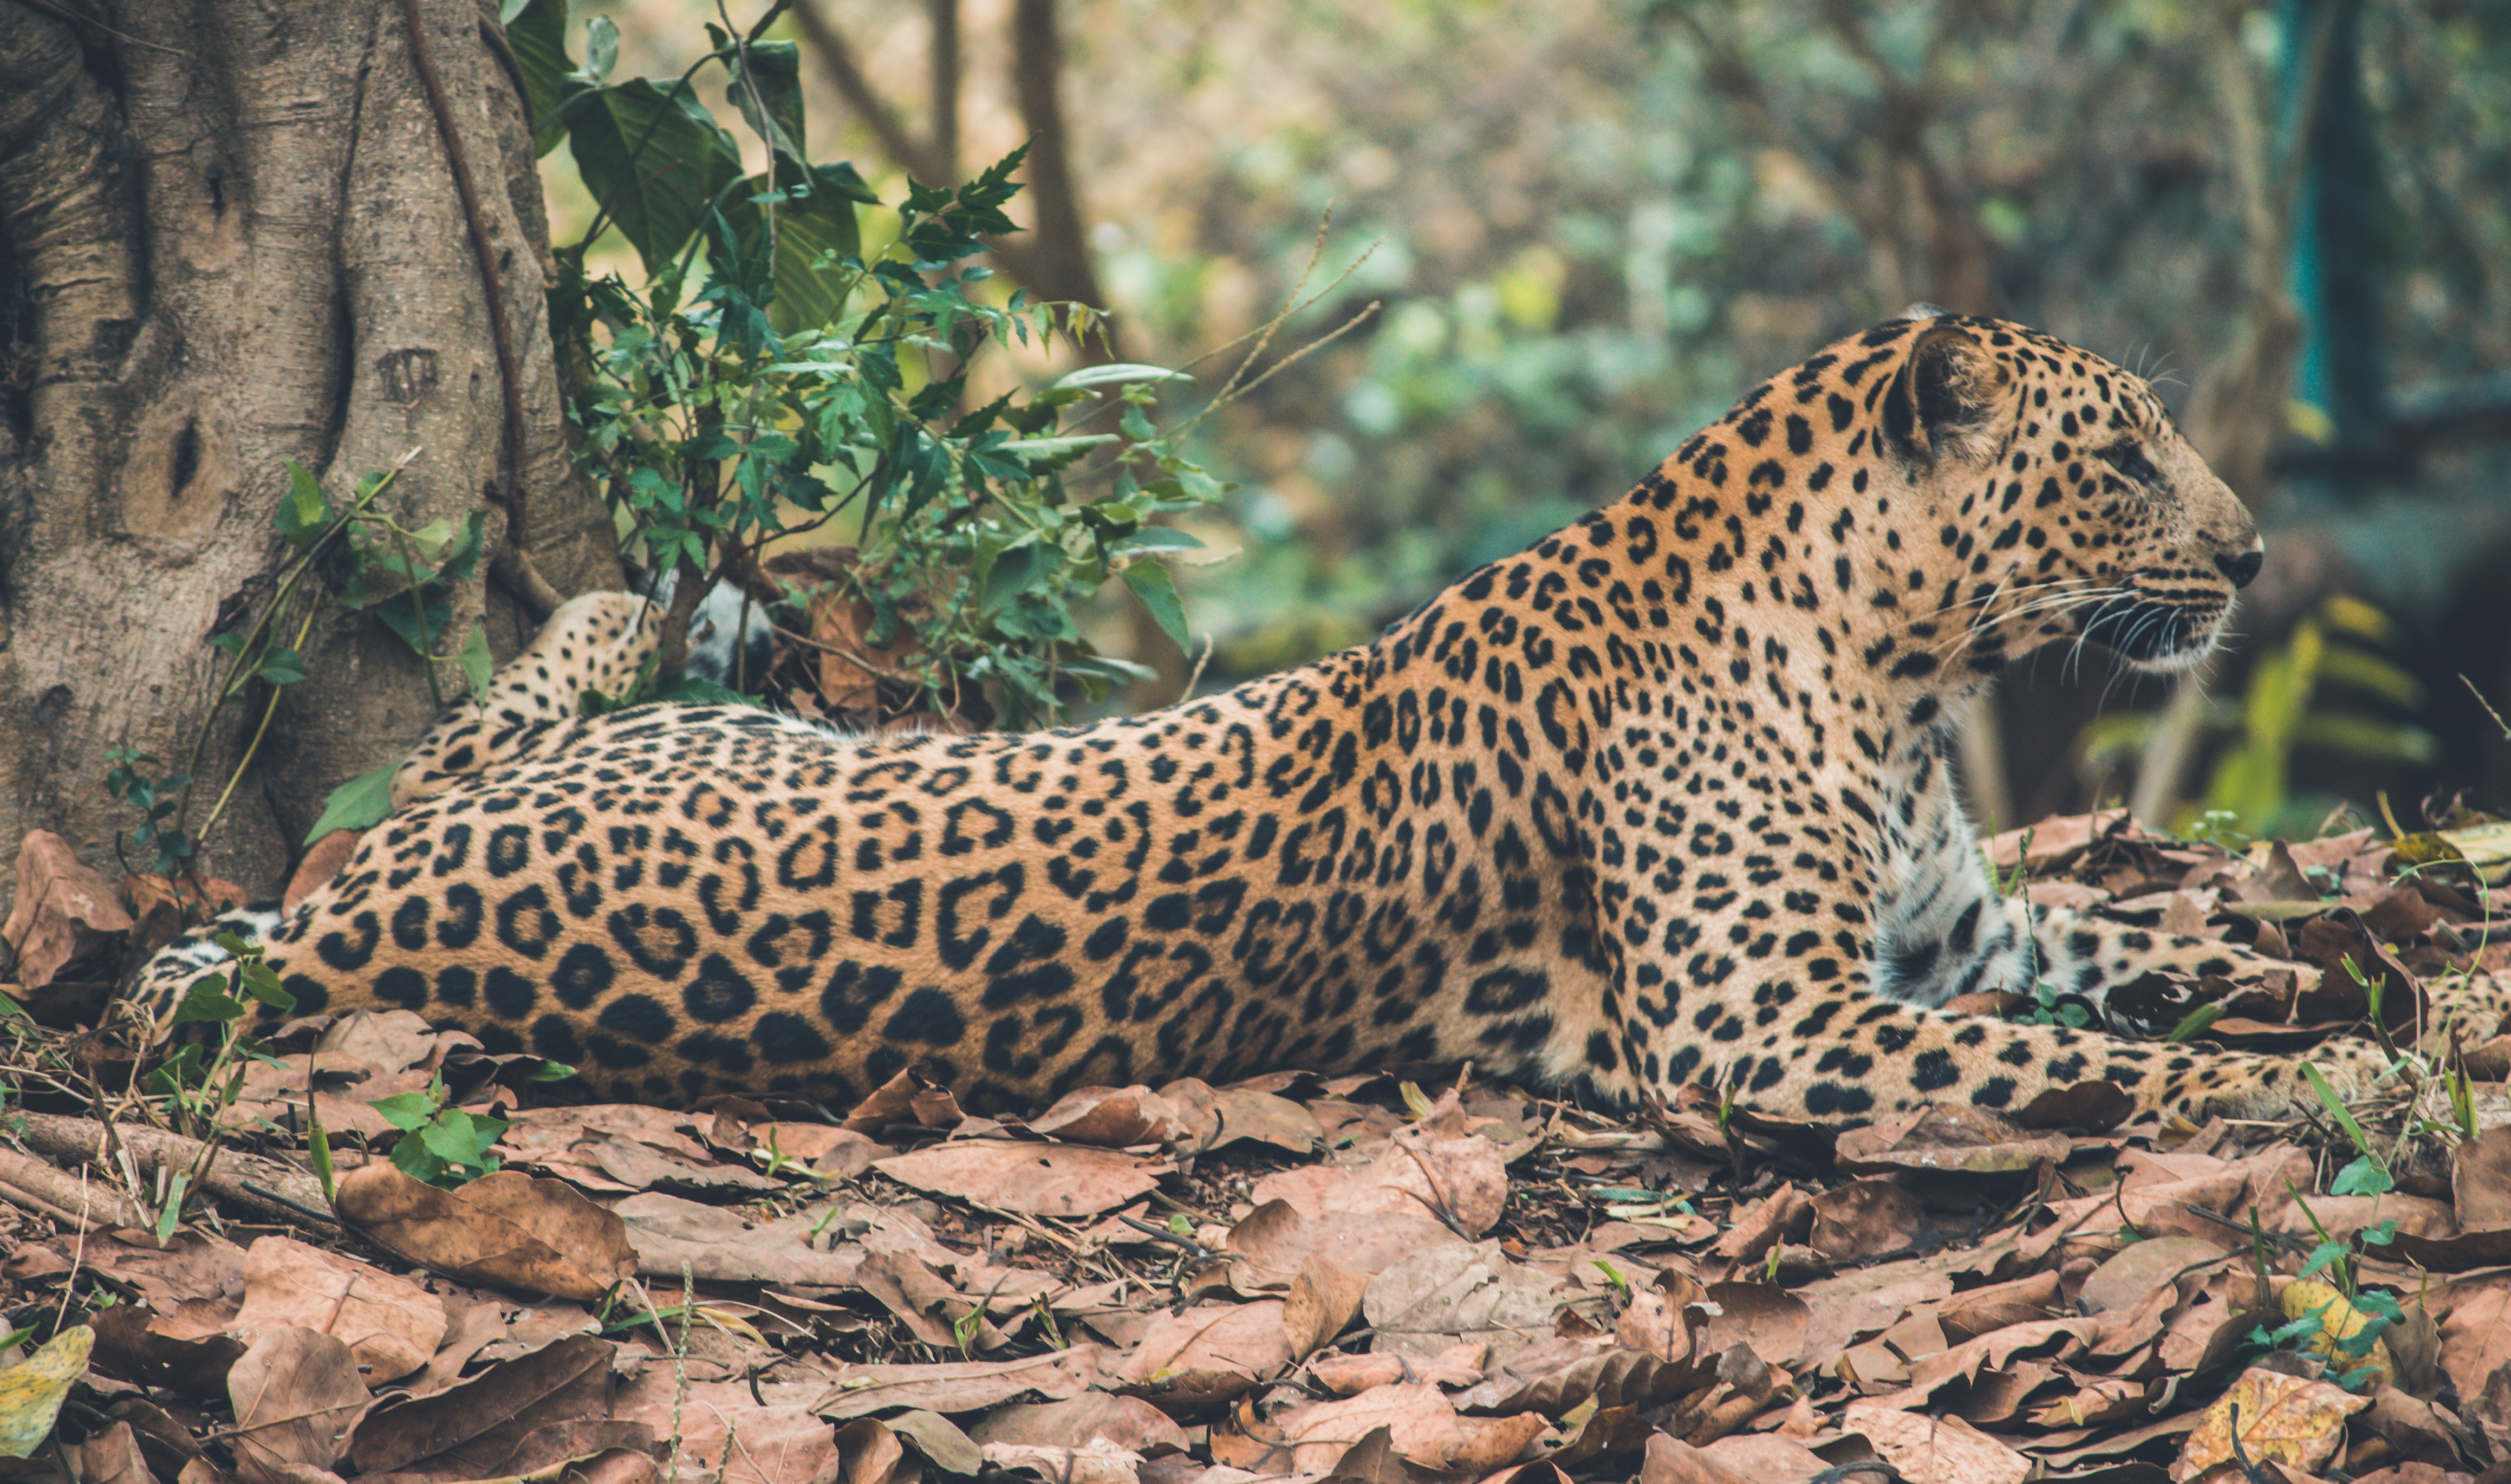
wildlife, mammal, fauna, leopard, vertebrate, jaguar, safari, big cats, cat like mammal